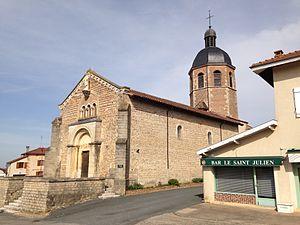
Église du village de Saint-Julien-sur-Veyle